Felipe Cossío del Pomar

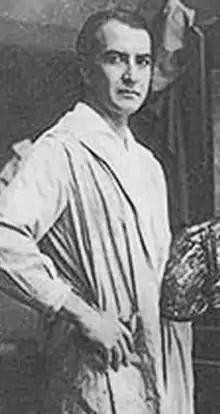
Felipe Cossío in his studio in Paris in 1928

Felipe Cossío del Pomar (31 May 1888 – 25 June 1981) was a Peruvian painter and left-wing political activist. While in exile from Peru he founded an art school in San Miguel de Allende in Mexico in 1938. The school failed, but on his return in 1950 he founded the Instituto Allende, a university-level arts school that was still active in 2014. The short film "Felipe Cossio del Pomar in San Miguel de Allende", by Ezequiel Morones is in Youtube.